Kwinana Freeway

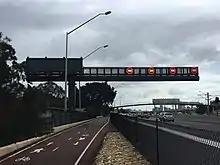
Large metal gantry with LED speed limit signs

Widening of the corresponding northbound section from Russell/Gibbs Road to Farrington Road commenced in late 2018 in conjunction with the extension of Roe Highway to link with Murdoch Drive. The project consists of the following: